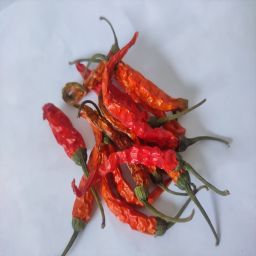
Crop: Chile Pepper
Quality: Dried